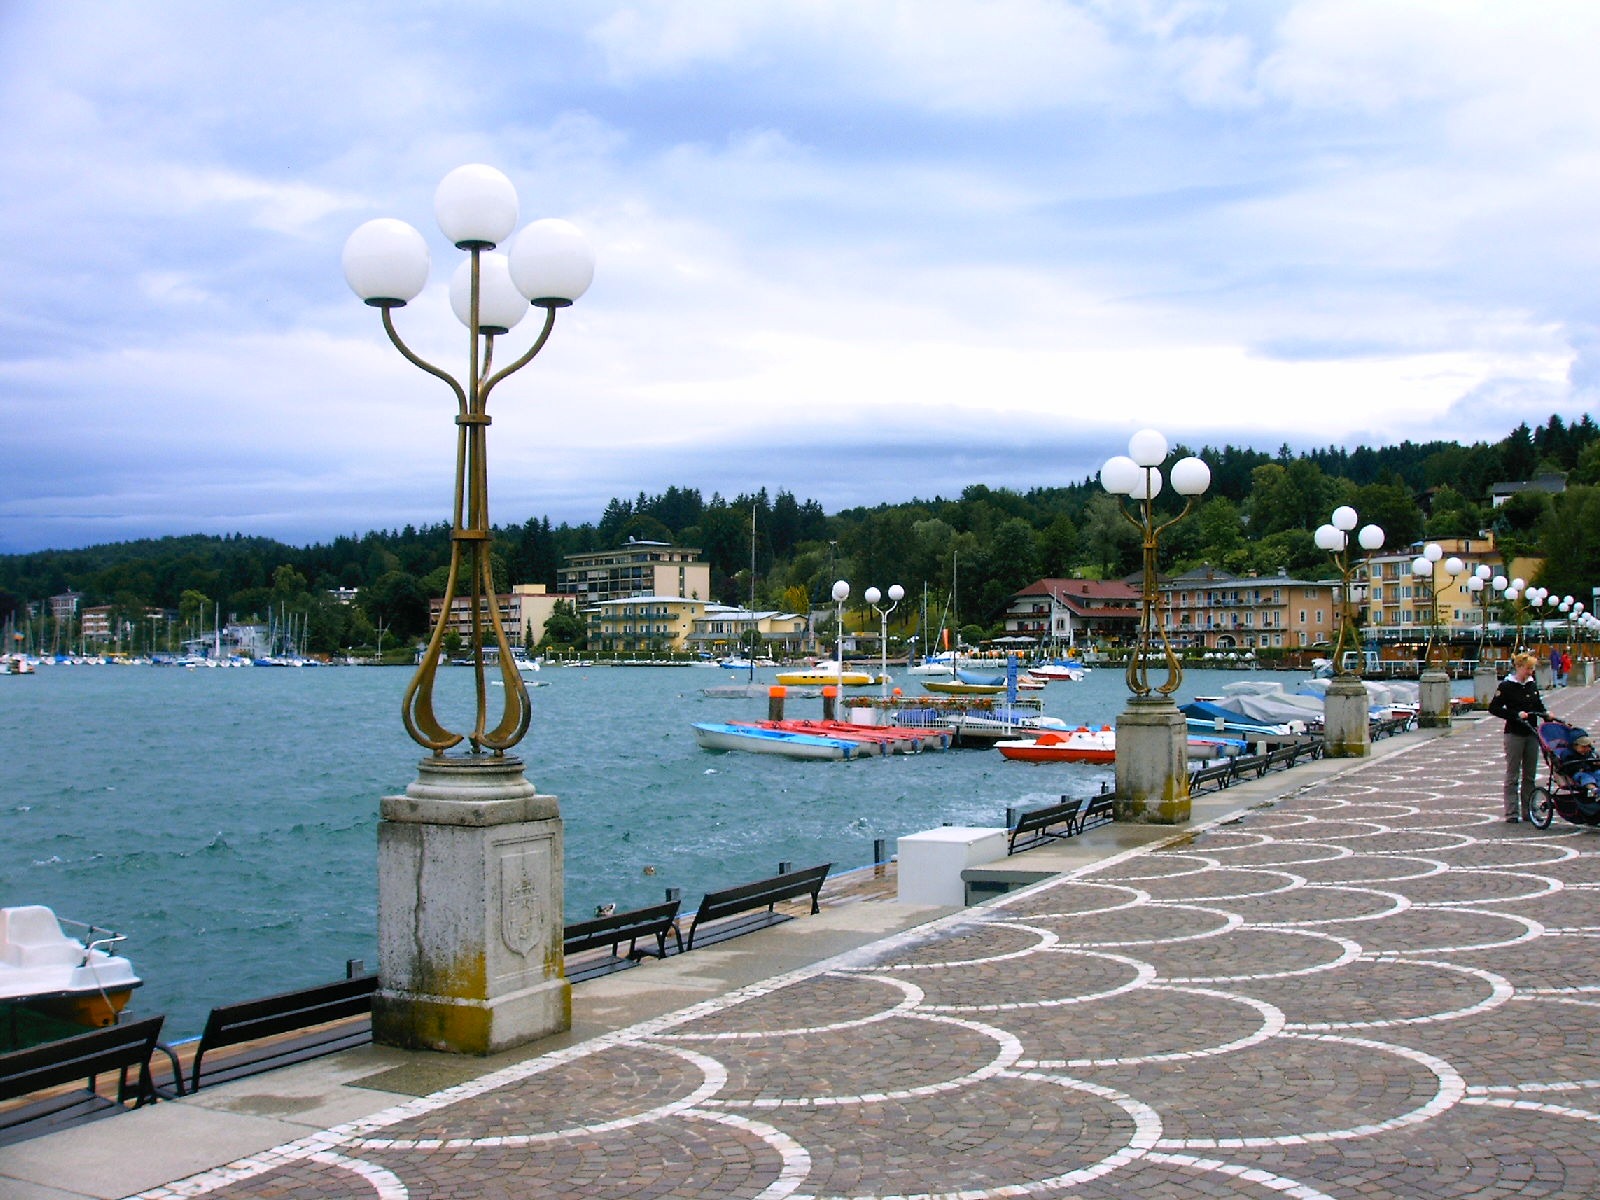
beach, sea, coast, water, dock, lake, walkway, vacation, europe, vehicle, bay, harbor, marina, lamp, waterway, body of water, austria, bank, boating, decorative, promenade, mosaic road, word sea